Charles Rosen (painter)

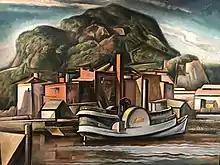
Sidewheel in the Rondout

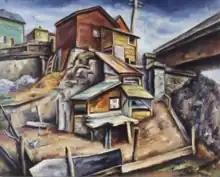

Rosen was starting to feel that Impressionism belonged to the past, and from 1916 began to experiment with other styles.